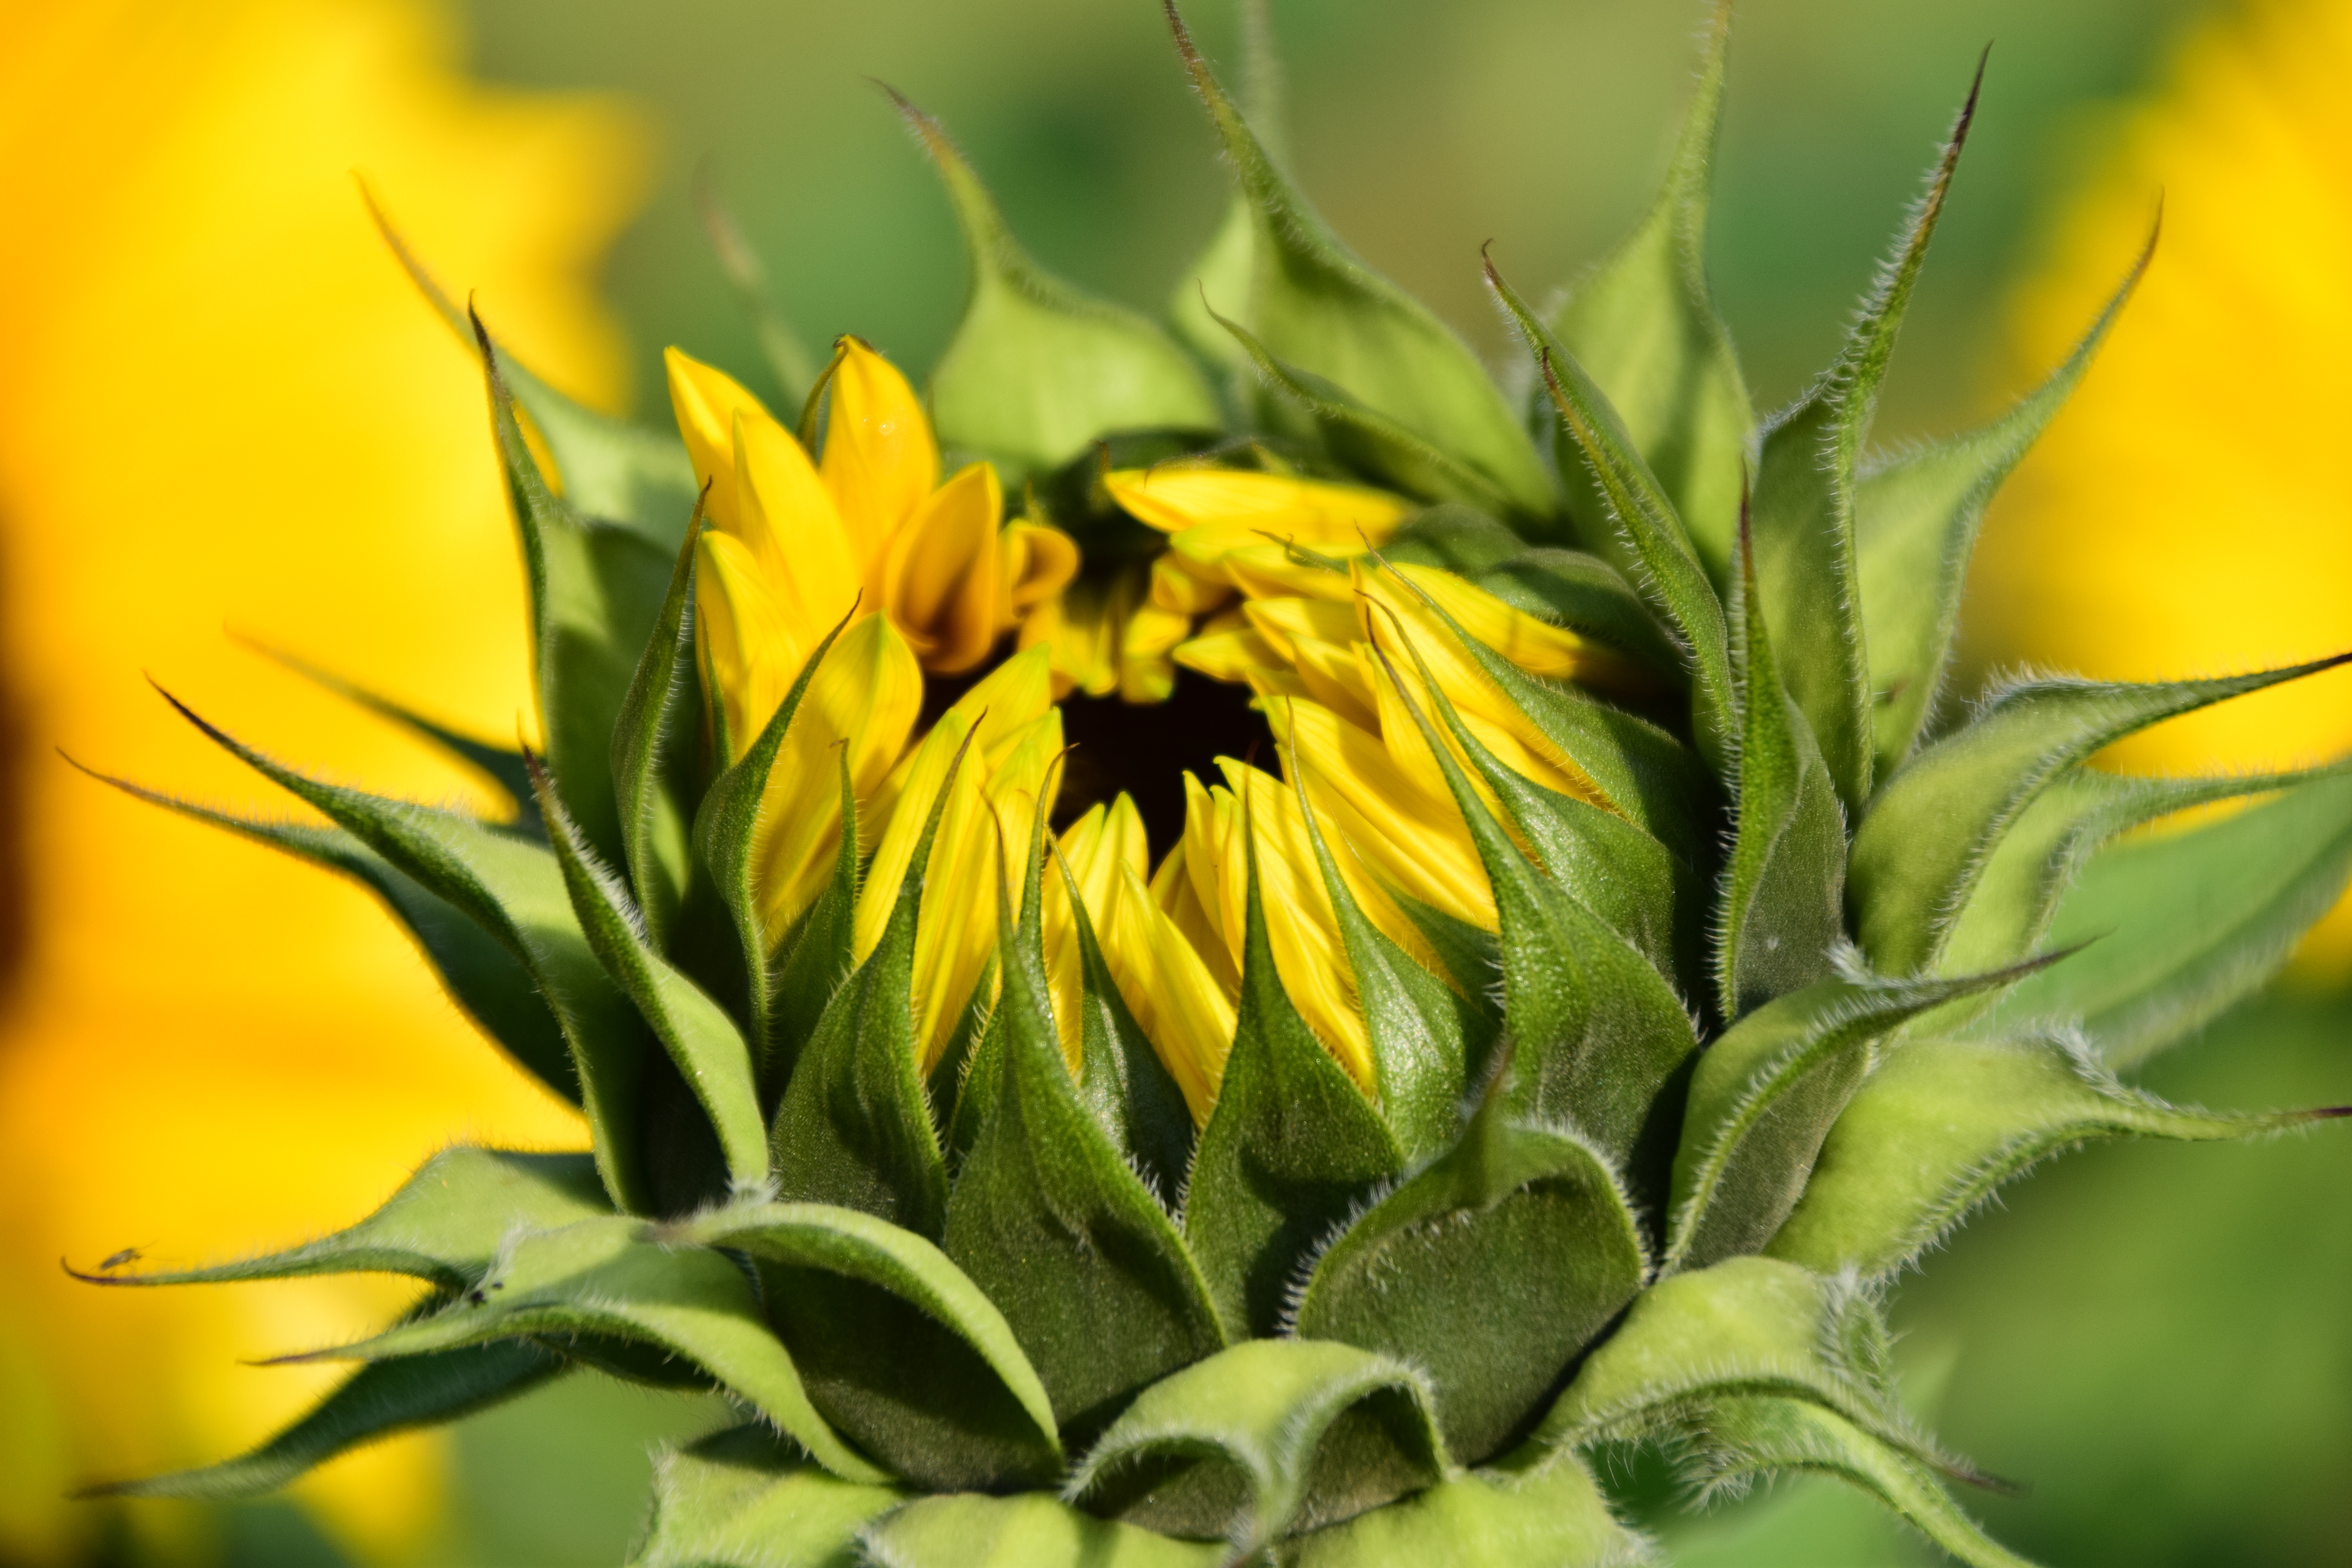
nature, blossom, plant, flower, petal, bloom, summer, botany, yellow, flora, sunflower, wildflower, flowers, thistle, sun flower, bud, late summer, macro photography, sunflower field, flowering plant, daisy family, bud sunflower, sunflower bud, asterales, sunflower seed, plant stem, land plant